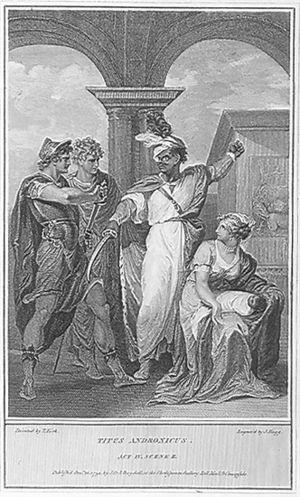
La Boydell Shakespeare Gallery est une entreprise éditoriale et une galerie d'art fondée en novembre 1786 par le graveur et marchand d'estampes John Boydell qui souhaitait développer une école anglaise de peinture d'histoire. Boydell avait entrepris de produire une édition illustrée des œuvres complètes de William Shakespeare, mais la galerie d’exposition londonienne qui exposait les projets originaux s’avéra le volet le plus populaire de toute l’entreprise.